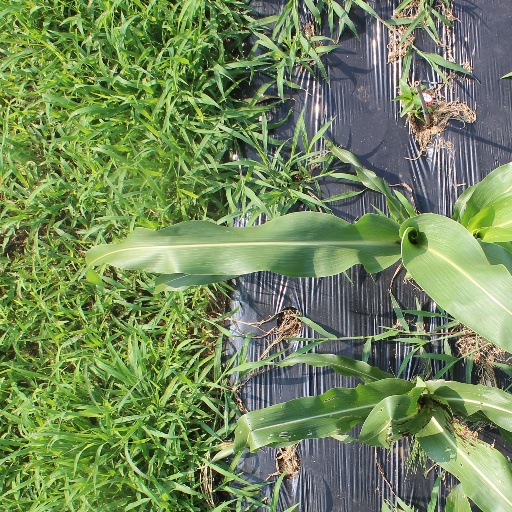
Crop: sorghum